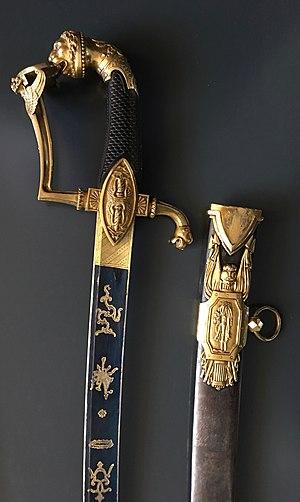
Sabre donné par Napoléon Bonaparte à Antoine Louis Popon MAUCUNE.
Nicolas-Noël Boutet, né le 18 avril 1761 et mort en 1833 à Paris, est un armurier français qui a été directeur général des Manufactures d'armes et Ateliers de réparation de France.